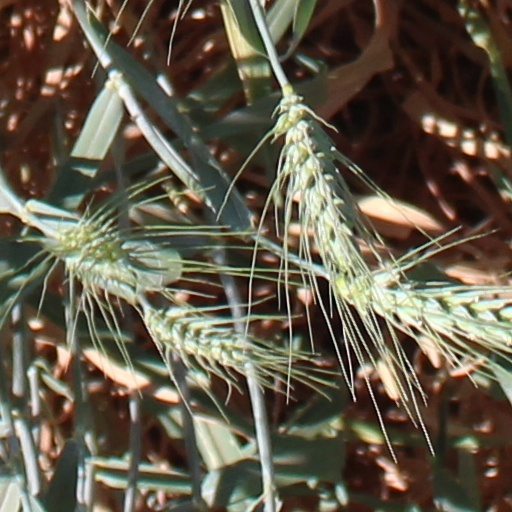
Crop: wheat